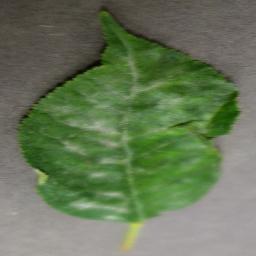
Label: Cherry___Powdery_mildew